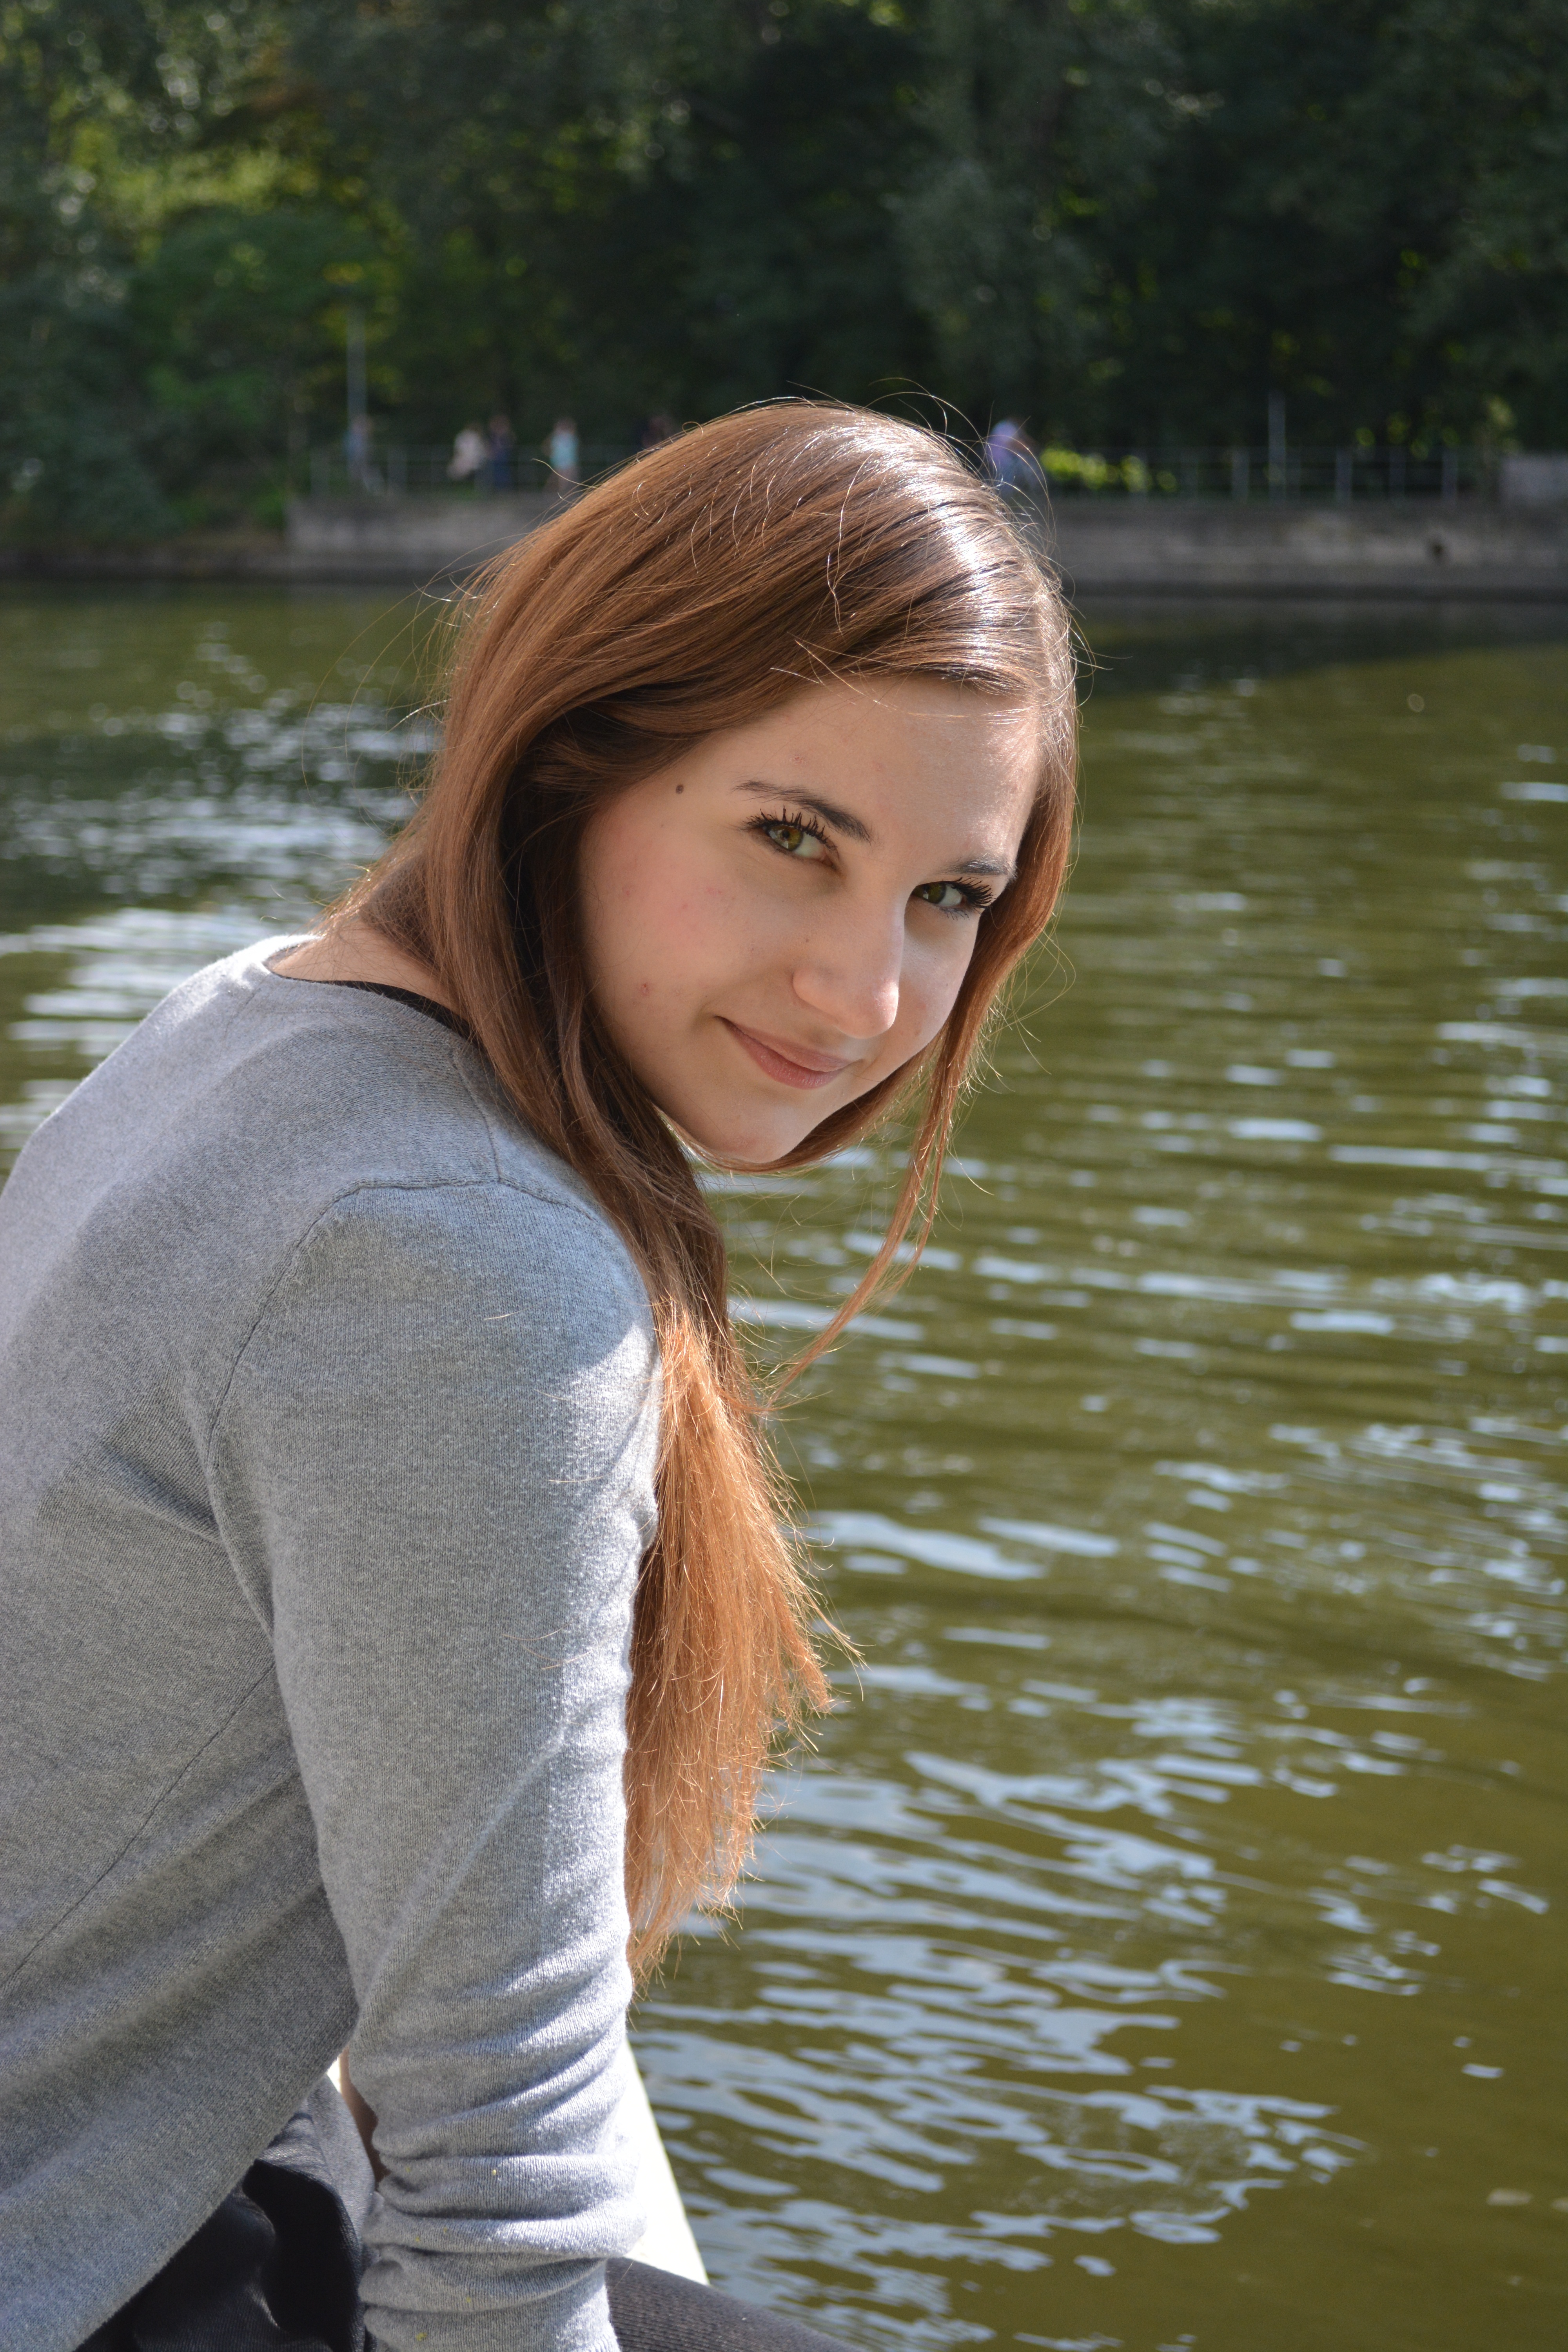
water, nature, person, girl, woman, hair, portrait, model, spring, human, lady, leisure, season, smile, teenager, cheerful, face, happy, beauty, pretty, photo shoot, portrait photography, human positions